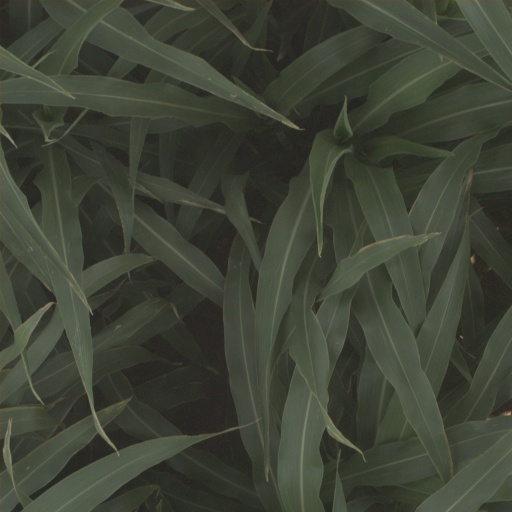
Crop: sorghum